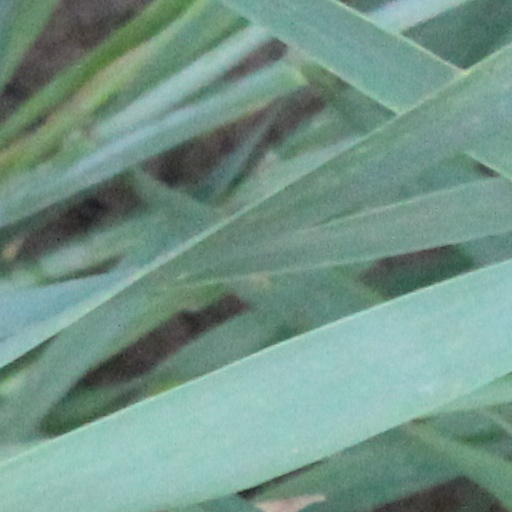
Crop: wheat